Aleksi Mäkelä (director)

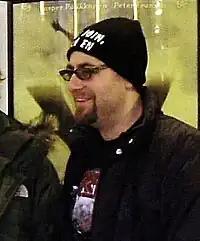
Mäkelä in 2006

Tane Aleksanteri ”Aleksi” Mäkelä (born 20 November 1969) is a Finnish film director and occasional actor. He is best known for having directed several popular films such as "Häjyt" (1999), "" (2006) and "" (2004). During his career, he has also worked for television.